Limenaria

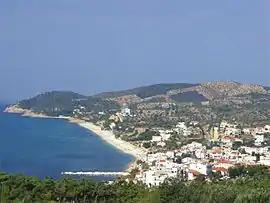
Seafront in Limenaria

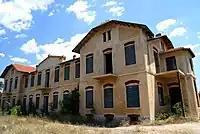
Old mansion

Limenaria ("meaning": covelets) is a village on the island of Thasos in northern Greece. The village numbers 2,428 residents (2021 census) and is the second largest settlement on the island of Thasos. The settlement is a popular tourist destination since the 1960s, with a 1.2 km long strand of beach (Stelakis Beach) and a number of smaller coves and pebbly beaches just to the west of the settlement next to the village of Trypiti (Τρυπητή), being the main tourist magnet for the locality. The village is also popular for tourists around the island for a visible view of the Holy Site of Mount Athos.